Declarations of State Land in the West Bank

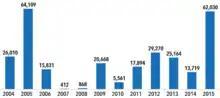
Area of "state land" declarations ratified by year (in dunums)

In 1999, the "Blue Line Task Force" was created to re-examine land not clearly designated as State land during the 1980s. The approval of this task force is a precondition for new settlement construction plans.